Null Stern Hotel

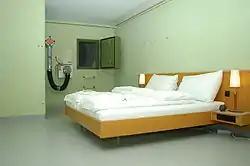
View of a room at Null Stern Hotel

The Null Stern Hotel is a former nuclear bunker converted into a hotel, now a museum. A prototype opened in Teufen, Appenzell Ausserrhoden, Switzerland on June 5, 2009, and was transformed into a museum in June 2010. Future hotels are under planning in urban locations.